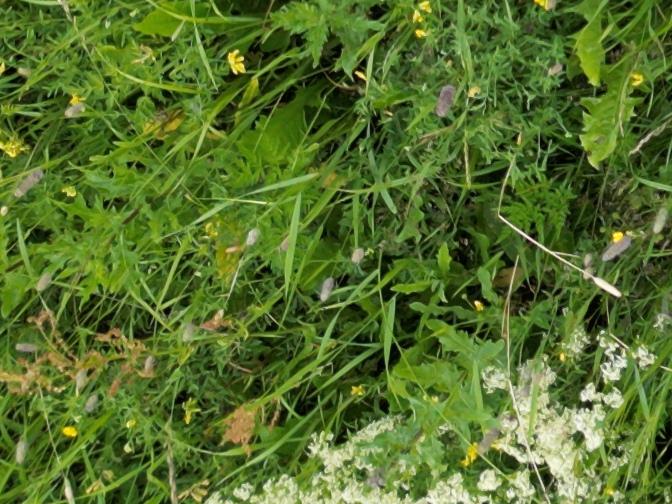
Flowers visible: yarrow flowers, yarrow flowers, yarrow flowers